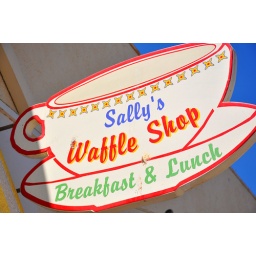
Coffee cup sign in Avalon